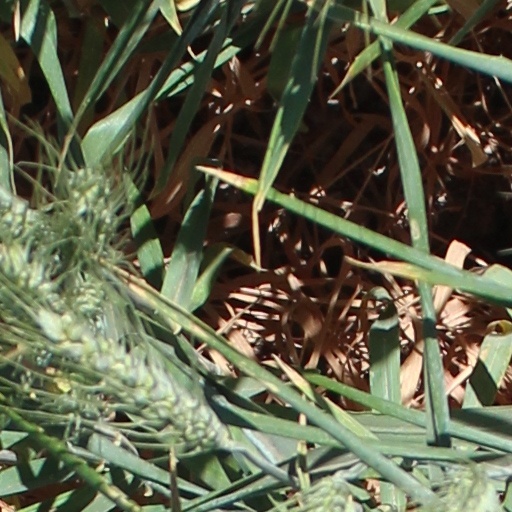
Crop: wheat